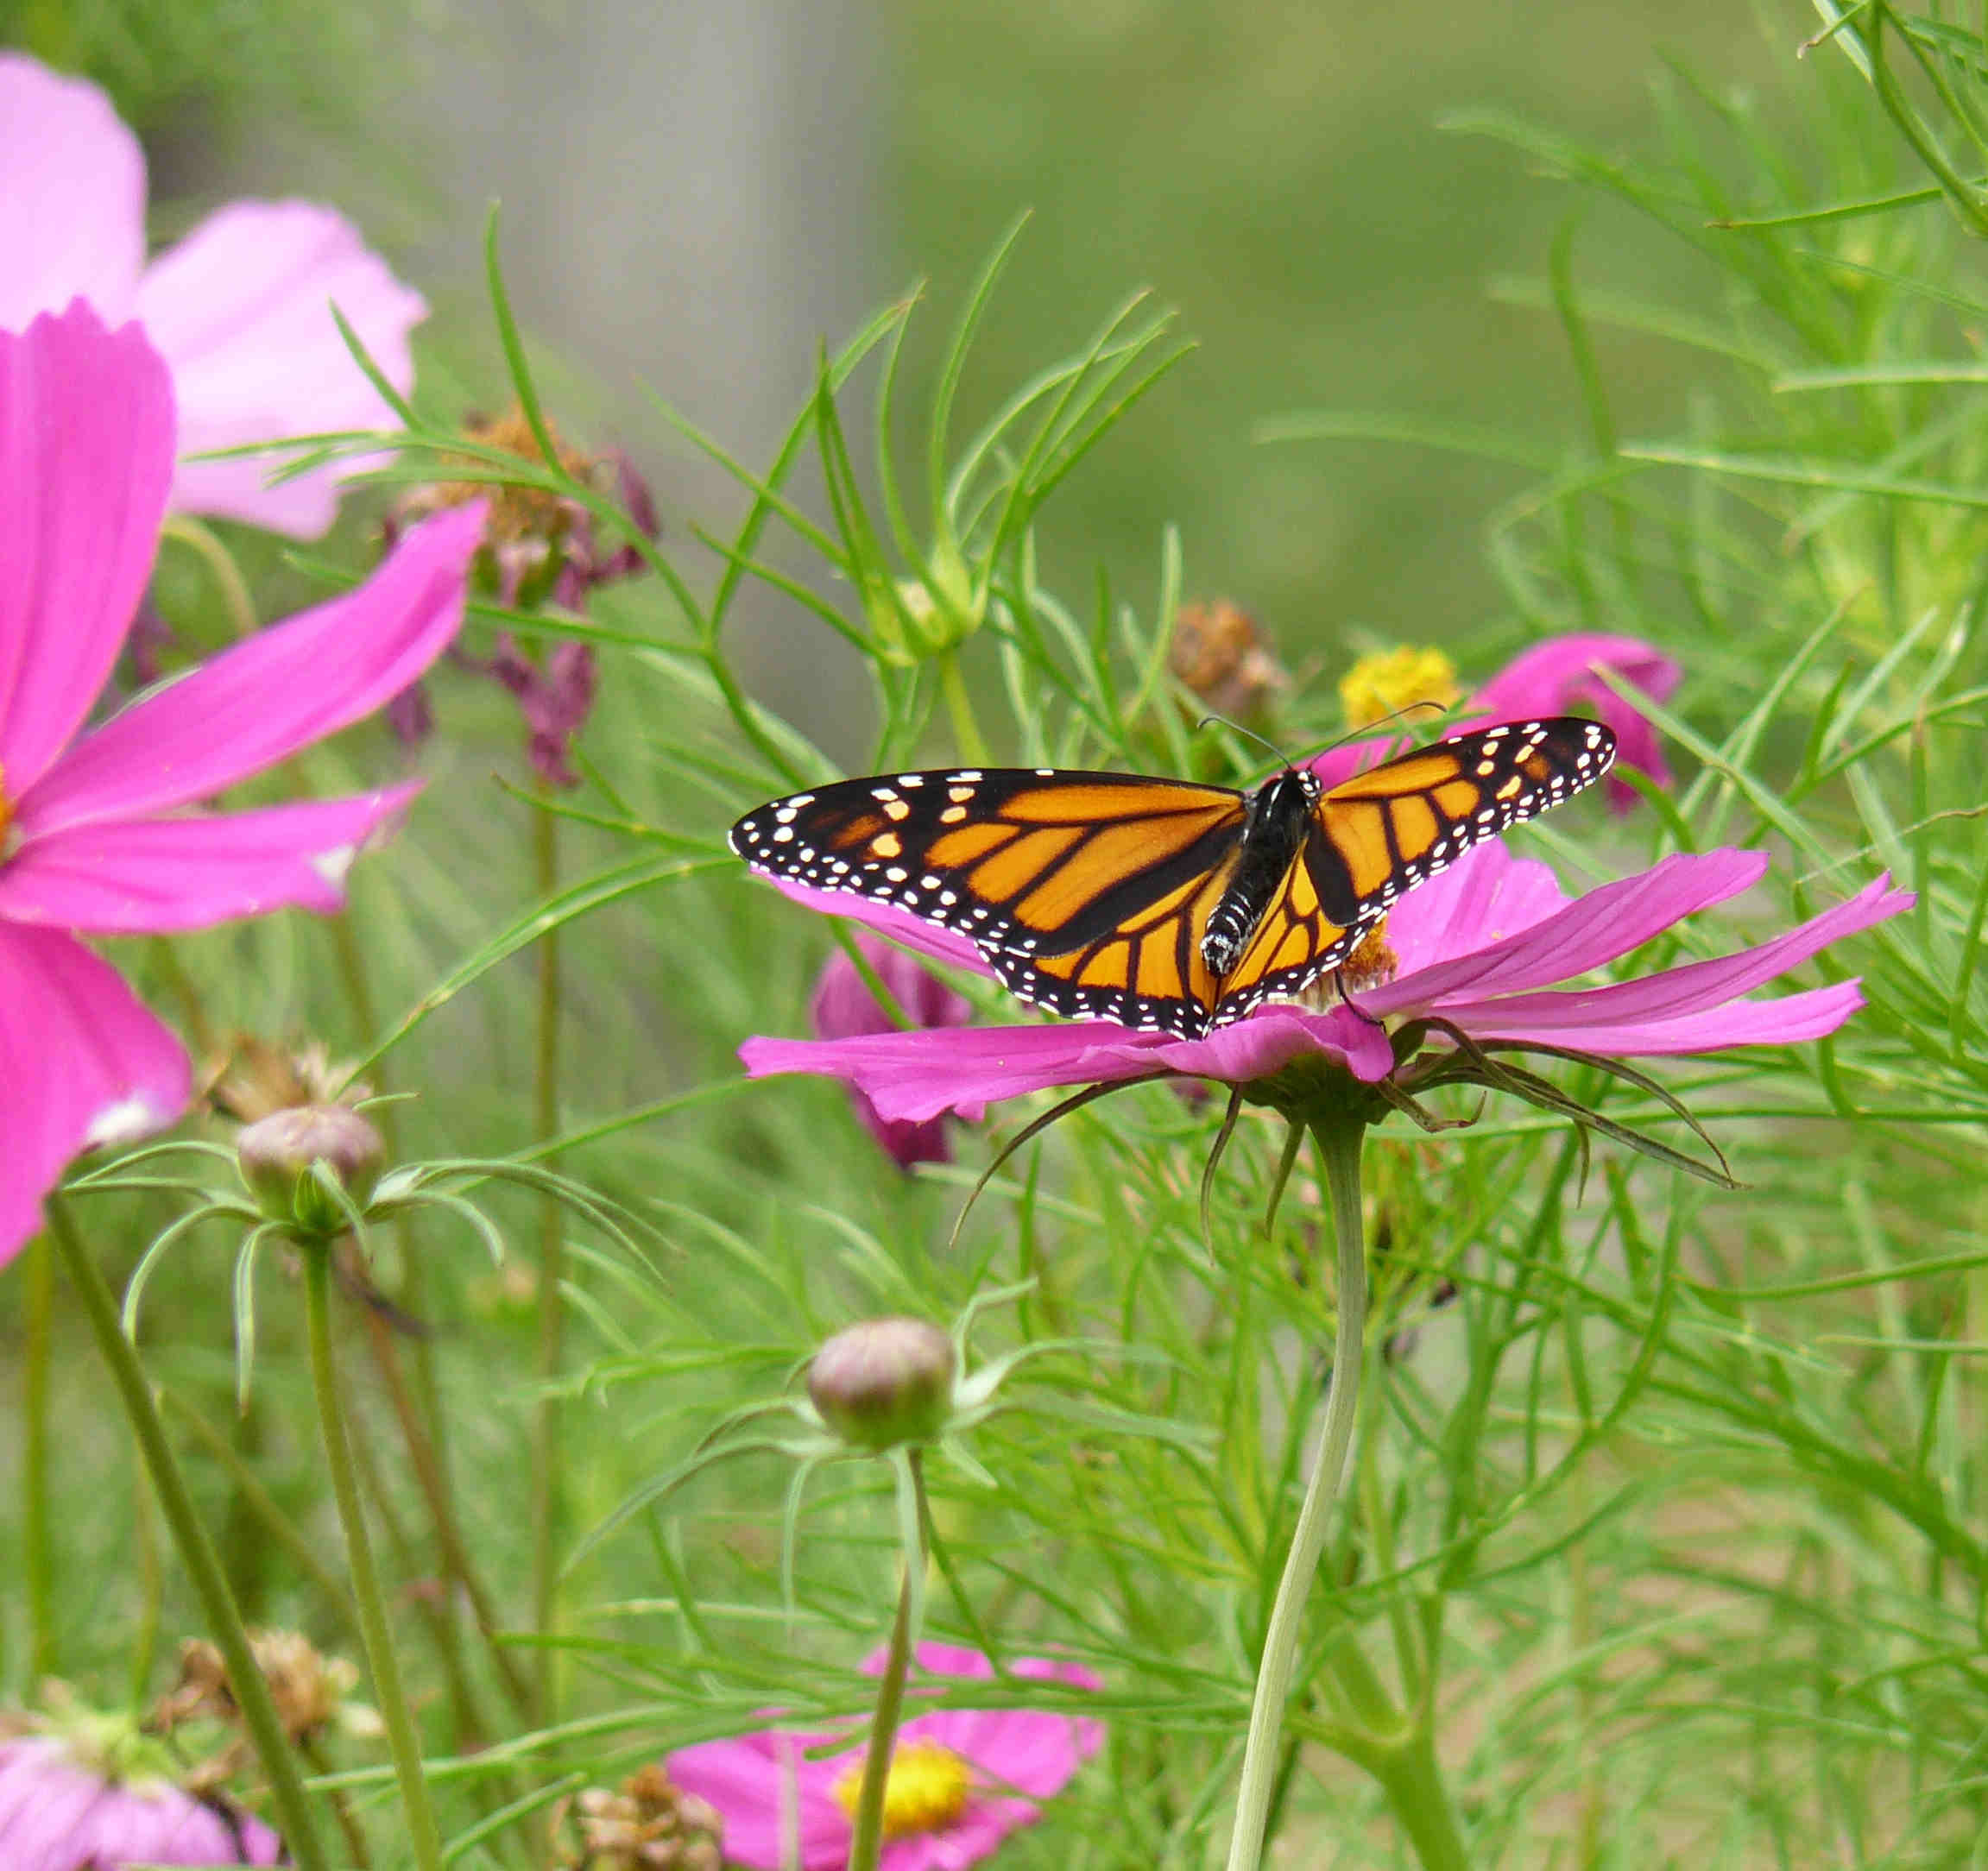
butterfly, flower, moths and butterflies, Cynthia subgenus, insect, pollinator, monarch butterfly, brush footed butterfly, invertebrate, plant, flowering plant, nectar, pieridae, wildflower, American painted lady, arthropod, petal, wildlife, loosestrife and pomegranate family, herbaceous plant